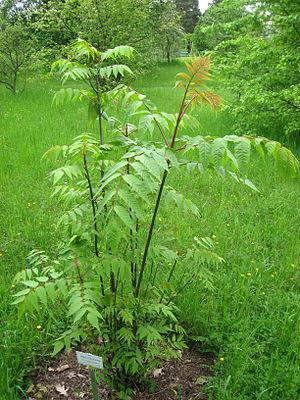
Les Dipteronia sont un genre de plantes dicotylédones appartenant à la famille des sapindacées originaire de Chine centrale et méridionale. Ce genre formait anciennement avec le genre des érables, avec lequel il est étroitement lié, la famille des Acéracées. Ce sont de grands arbustes, à feuilles composées caduques à grands faisceaux, à fruits ailés virant au rouge à maturité.